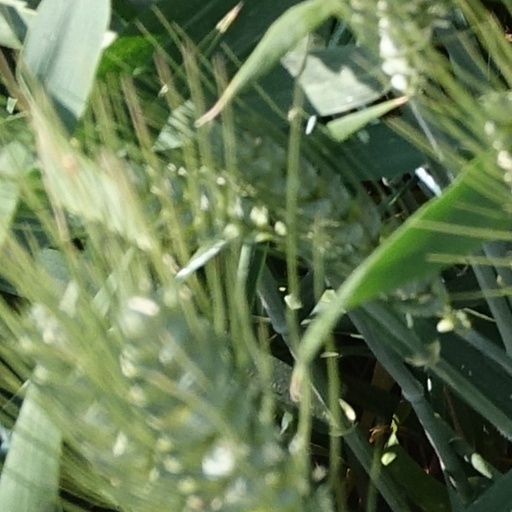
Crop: wheat